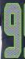
Number: 9